Caterham Cars

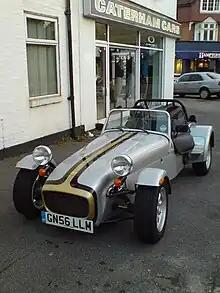
Caterham 7 Roadsport near "Caterham South" showroom

Although the Seven has always been popular with enthusiasts outside of the UK marketplace, export of the Seven to other markets has increasingly been limited by homologation, safety and emissions regulations in the modern era. As a result, the chassis/engine combinations, specifications, pricing and kit-form availability vary widely between countries.